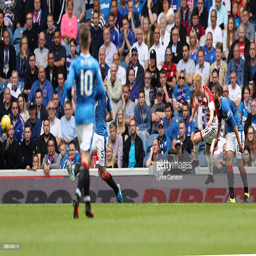
football player of a city scores the opening goal during the match .